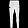
Label: Trouser